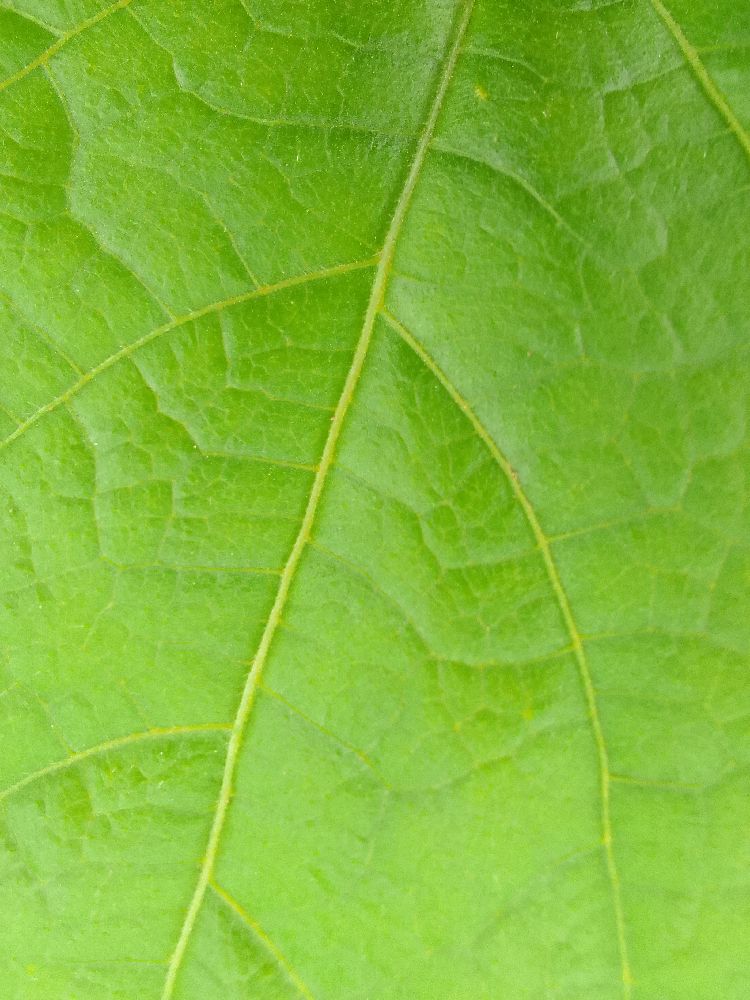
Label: healthy